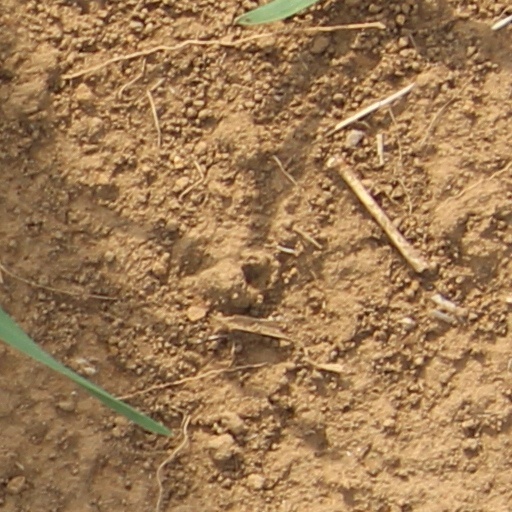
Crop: wheat